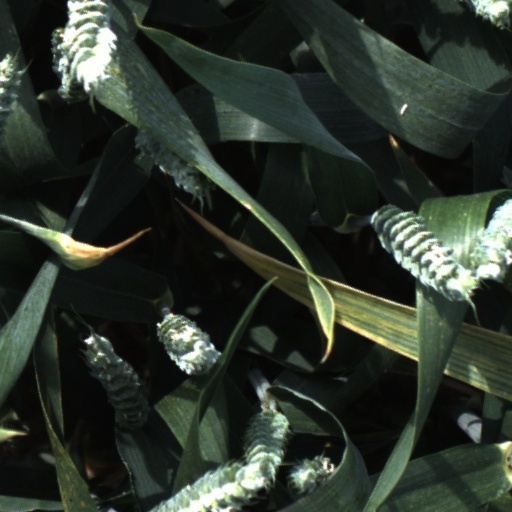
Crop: wheat